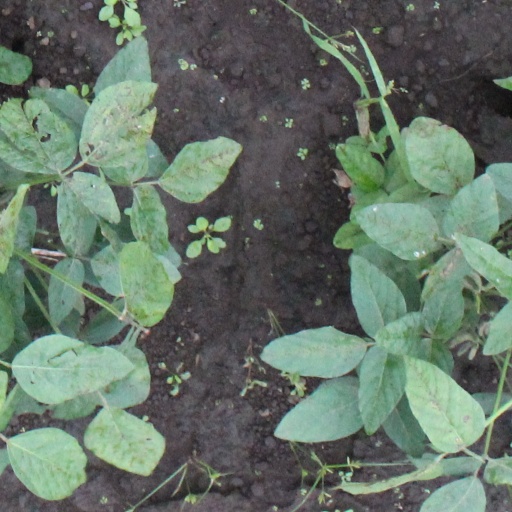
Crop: soybean